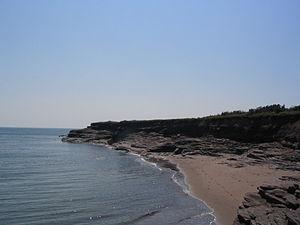
Cap-Bateau est un village du comté de Gloucester, au nord-est de la province canadienne du Nouveau-Brunswick. Le village a le statut de DSL; le nom légal du DSL est mal orthographie Cap-Bâteau en français mais pas en anglais.
L'île de Lamèque est située à la pointe nord-est du Nouveau-Brunswick au Canada.